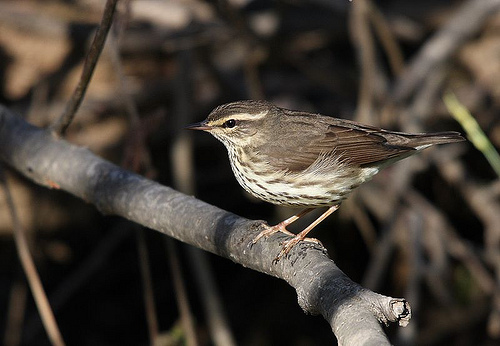
a small, dully colored bird with a white breast and dark speckles.
small brown bird with a white belly and thin stripe of grey feathers around its eyes.
this bird is black and white with spots on its belly and a small beak.
this bird is light on the abdomen and brown on the back and has a brown eyebrow.
this small bird has a small head in comparison to its body, a yellow eyebrow, and a white & brown mottled breast.
a small bird with gray and light gray belly, it has gray and dark gray wings and back.
a small bird with a white and brown belly, brown crown and the bill is short and pointed
this small bird has a beautiful mix of white and brown feathers on its chest while gray feathers extend from its back.
this bird has a brown crown, brown primaries, and a white belly.
this is a small bird with a white belly with brown spots.
Species: Northern Waterthrush